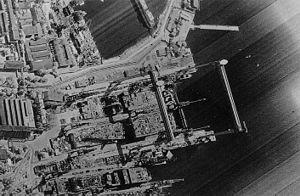
Keyhole 11, ou KH-11 est une famille de satellites de reconnaissance optique américains, de nom de code 1010, Crystal, et Kennen, placés en orbite à compter de 1976 et dont la production se poursuit en 2017. Ces satellites, dotés de chambres photographiques numériques, ont été les premiers satellites espions américains à offrir une visualisation en temps réel. Jusqu'à la série KH-9, les photographies étaient retournées sur Terre à bord d'une capsule.